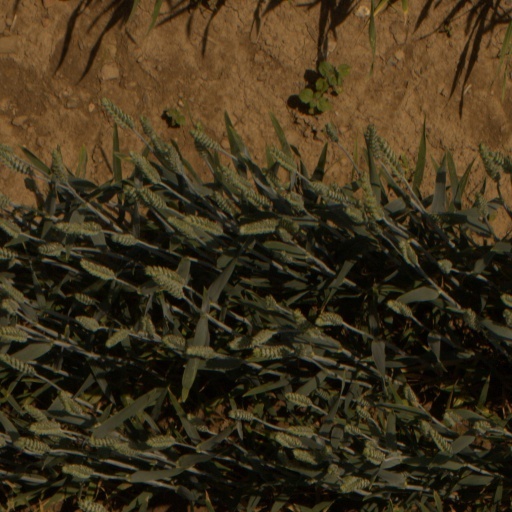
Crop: wheat